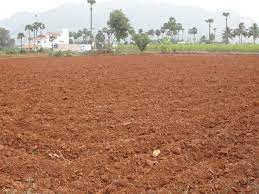
Soil type: Red soil